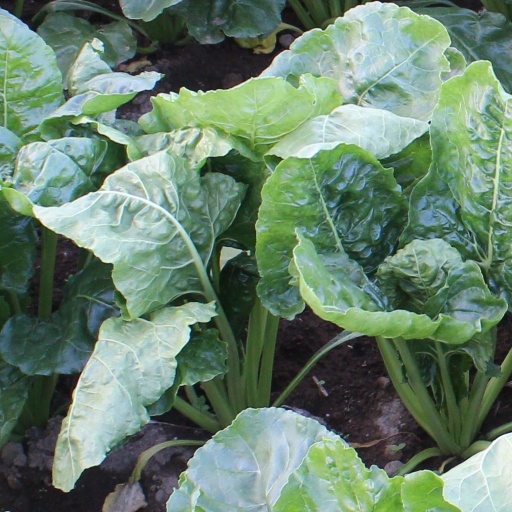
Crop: sugar beet